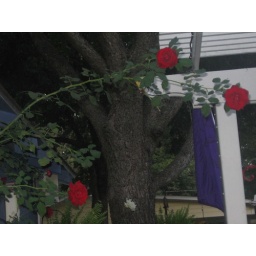
red roses in my garden!